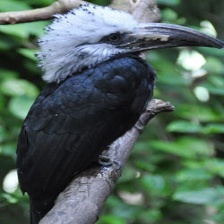
Species: WHITE CRESTED HORNBILL
Scientific name: TROPICRANUS ALBOCRISTATUS
ImageNet parent category: hornbill